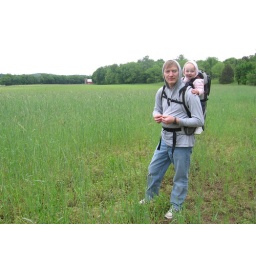
Dan and Ella walking along the edge of a field planted in rye